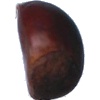
Label: Chestnut 1